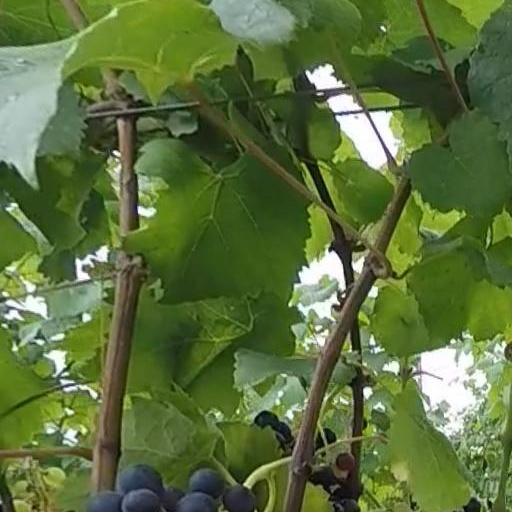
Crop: grape